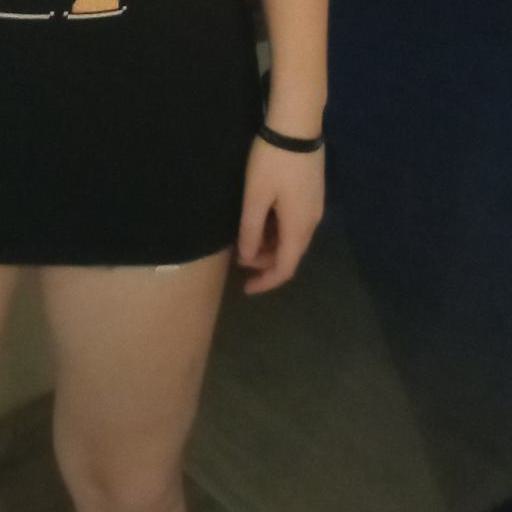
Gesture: no_gesture